The Ethics of Ambiguity

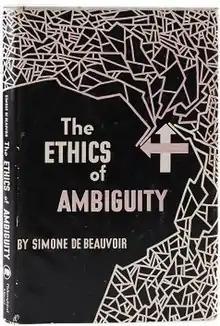
First English-language edition published by Philosophical Library in 1948.

The Ethics of Ambiguity is Simone de Beauvoir's second major non-fiction work. It was prompted by a lecture she gave in 1945, where she claimed that it was impossible to base an ethical system on her partner Jean-Paul Sartre's major philosophical work "Being and Nothingness". The following year, over a six-month period, she took on the challenge, publishing the resulting text first as installments in "Les Temps modernes" and then, in November 1947, as a book.